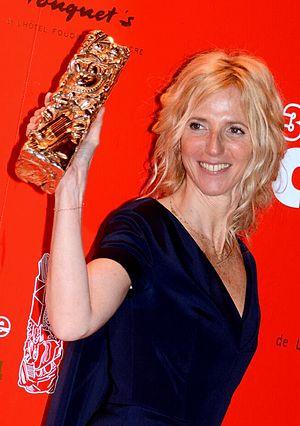
Sandrine Kiberlain à la cérémonie des César
La 39ᵉ cérémonie des César du cinéma, organisée par l'Académie des arts et techniques du cinéma, s'est déroulée le 28 février 2014 au théâtre du Châtelet à Paris, et a récompensé les films sortis en 2013.